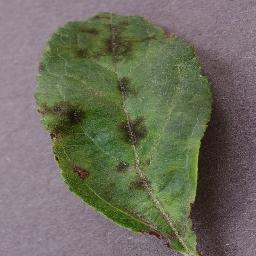
Label: Apple___Apple_scab